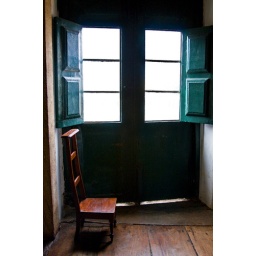
Chair by window light in a church in downtown Salvador, Brazil.